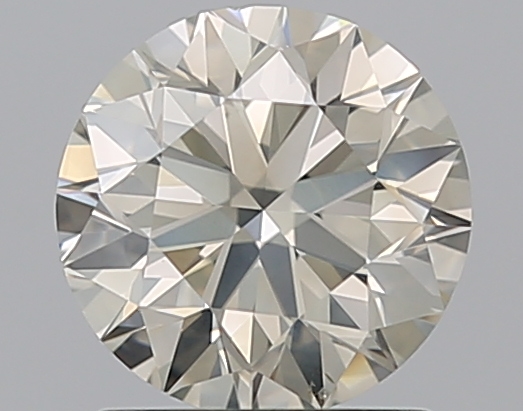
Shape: round
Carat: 1.2
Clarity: SI2
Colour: K
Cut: EX
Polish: EX
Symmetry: EX
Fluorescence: N
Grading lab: IGI
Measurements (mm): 6.72 x 6.66 x 4.25